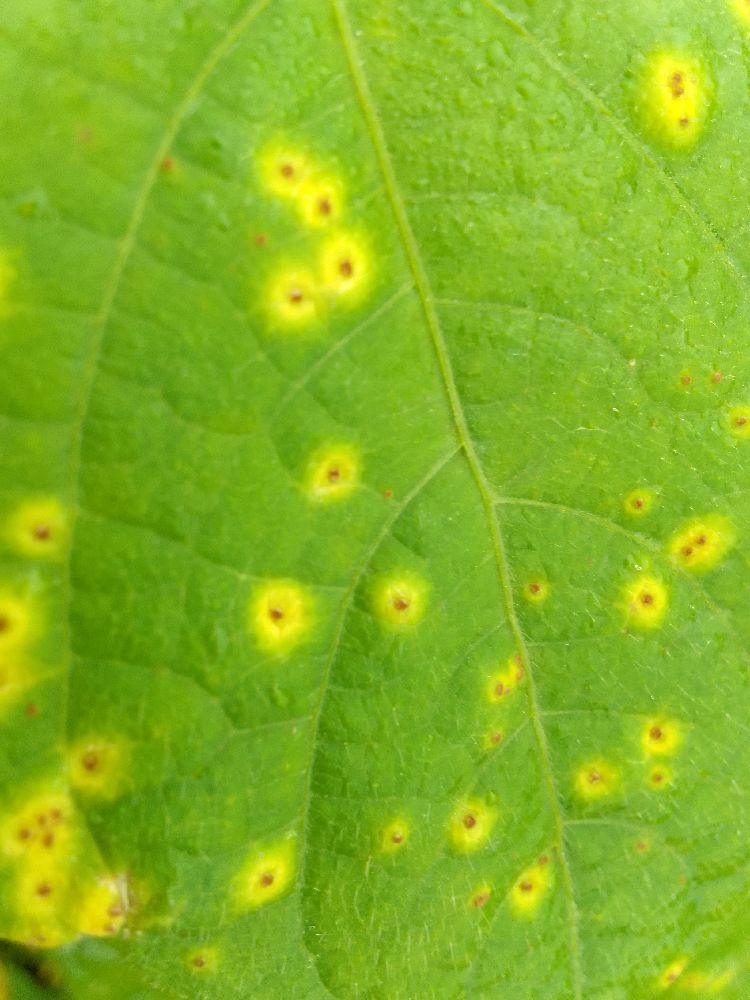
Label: rust